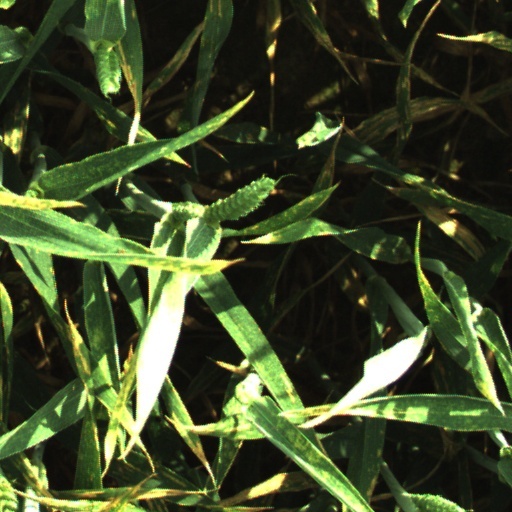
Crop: wheat